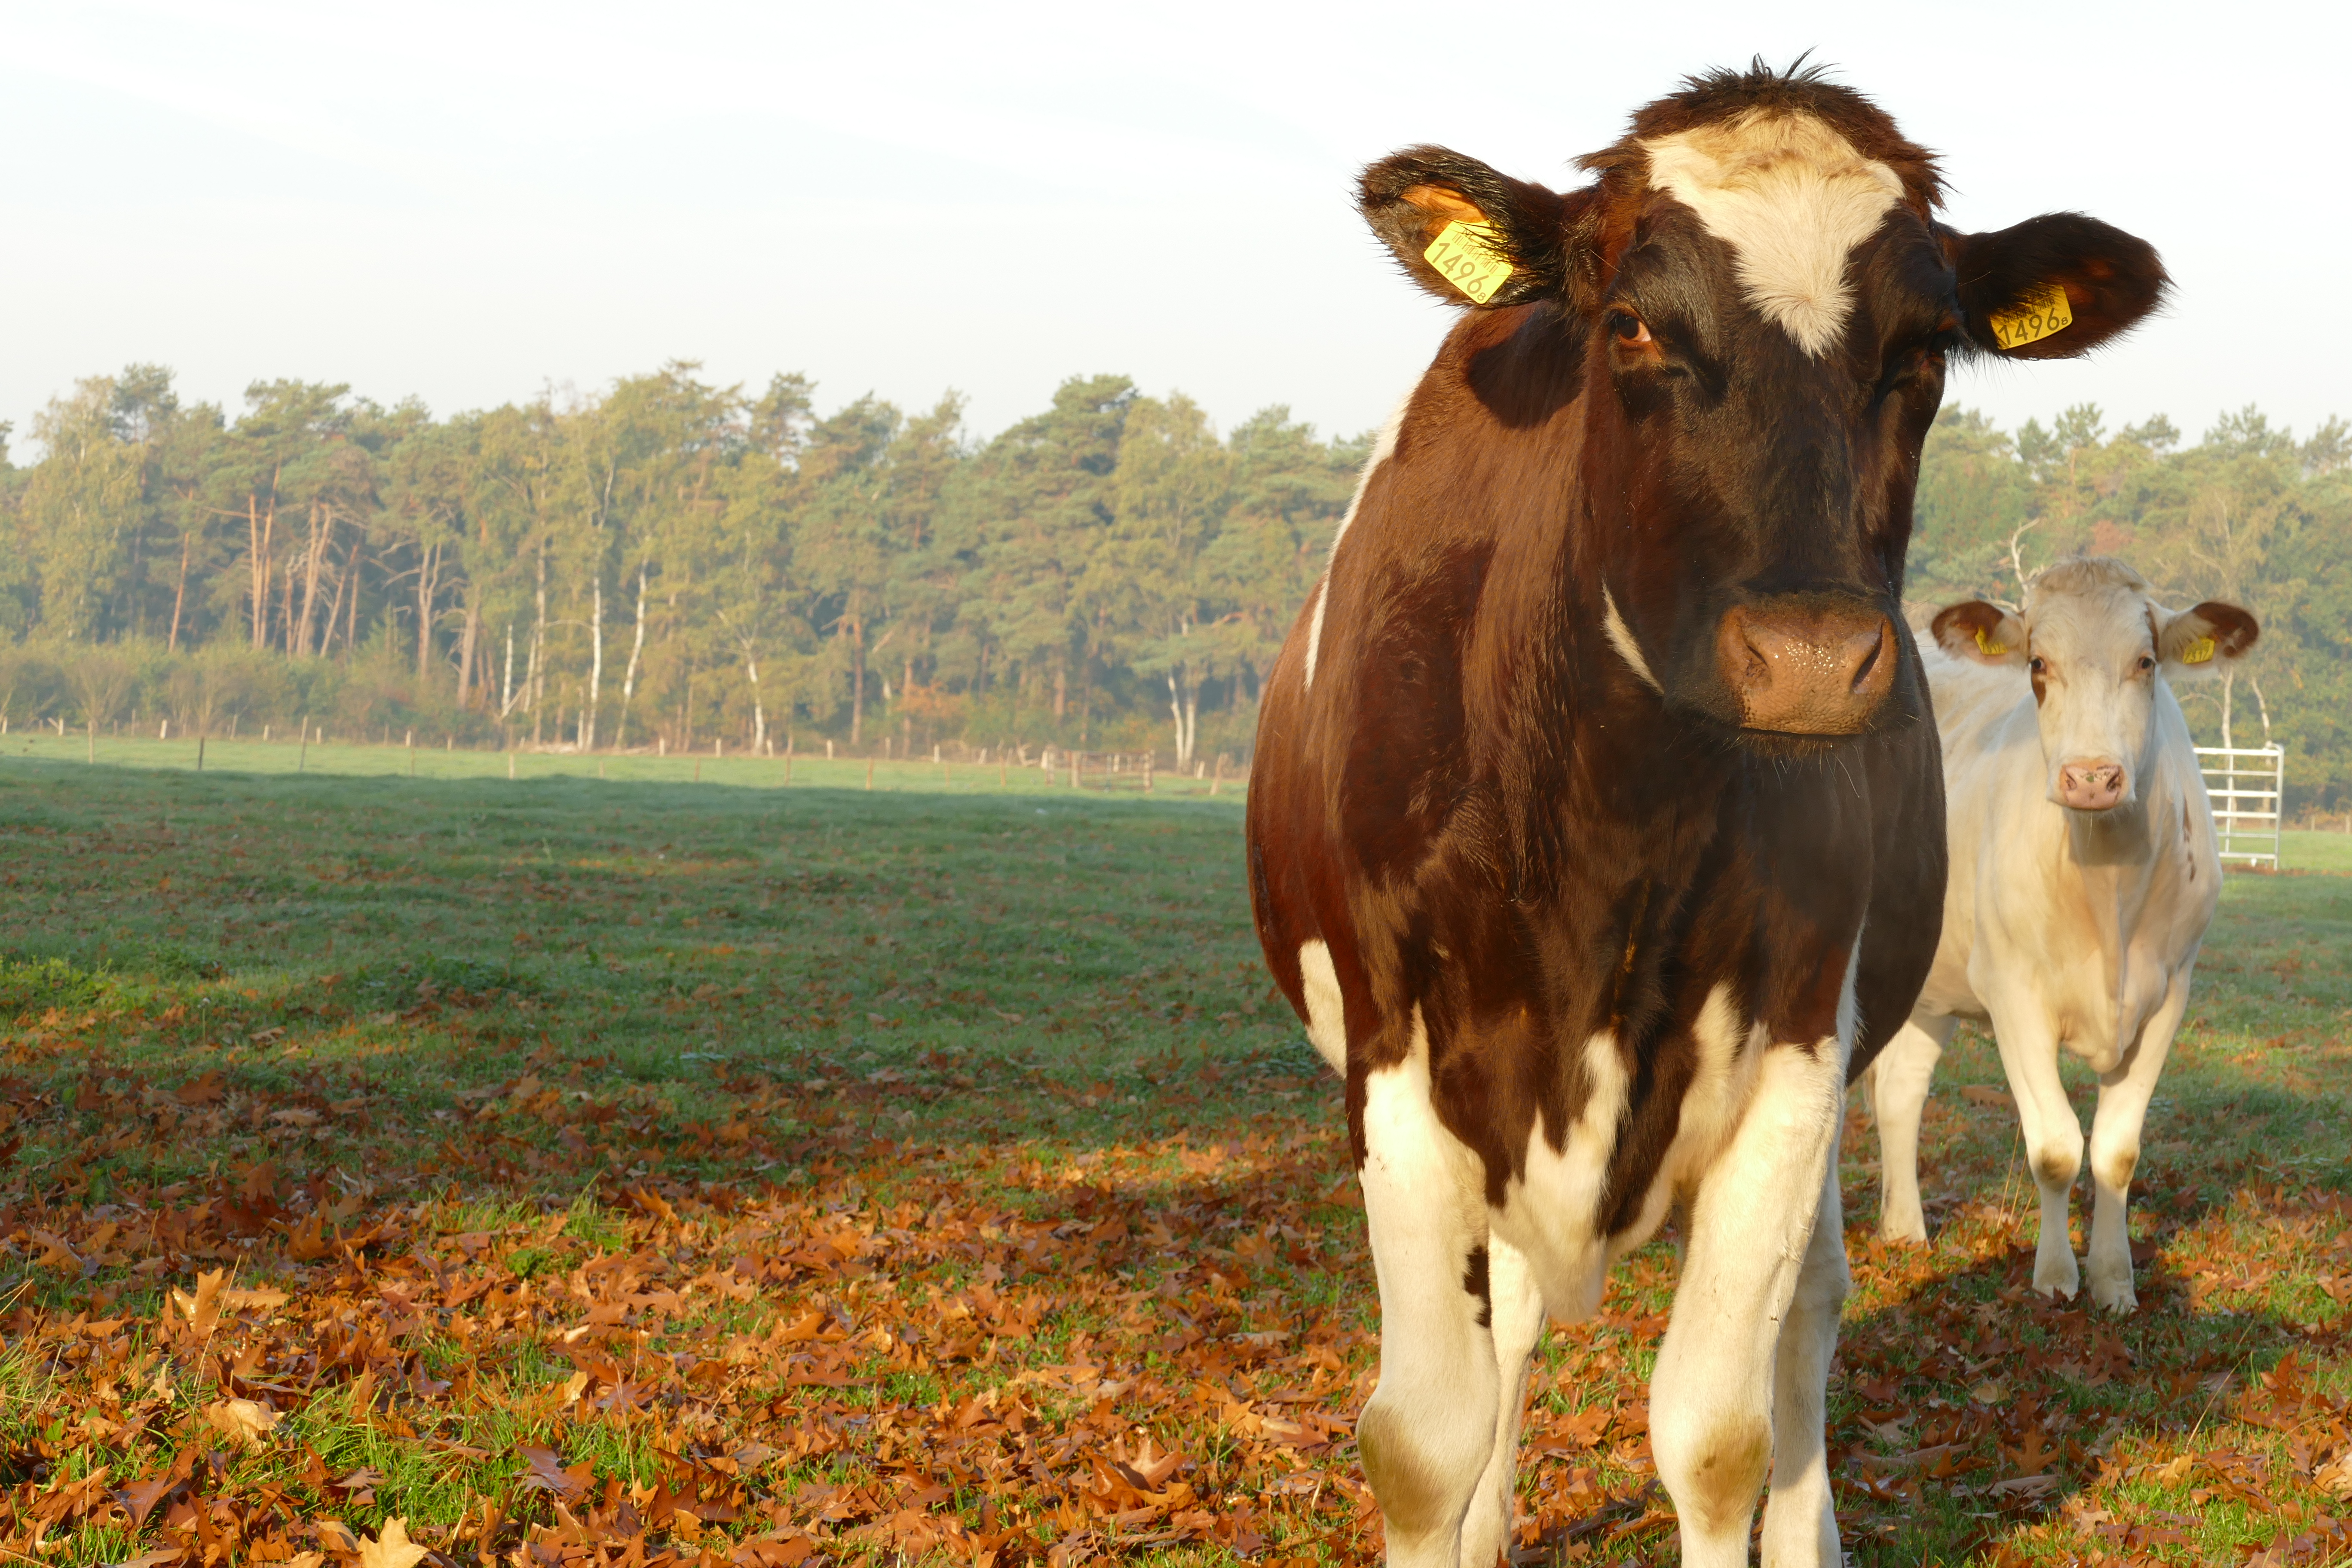
cows, curious, standing, together, meadow, holland, looking, morning, sunny, day, foggy, cattle like mammal, dairy cow, pasture, grassland, grazing, grass, field, cow goat family, rural area, livestock, farm, tree, calf, herd, horn, snout, agriculture